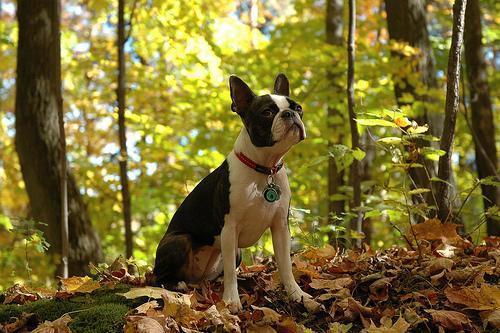
Boston_bull